Renaissance sculpture

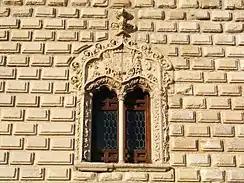
Palace of the Dukes of Medinaceli in Cogolludo (Guadalajara).

His nephew Guillaume Regnault, also a sculptor, succeeded him as sculptor to the Queen. His masterpieces are the recumbent statues of the royal advisor Louis Porcher and his wife, now in the Louvre Museum.